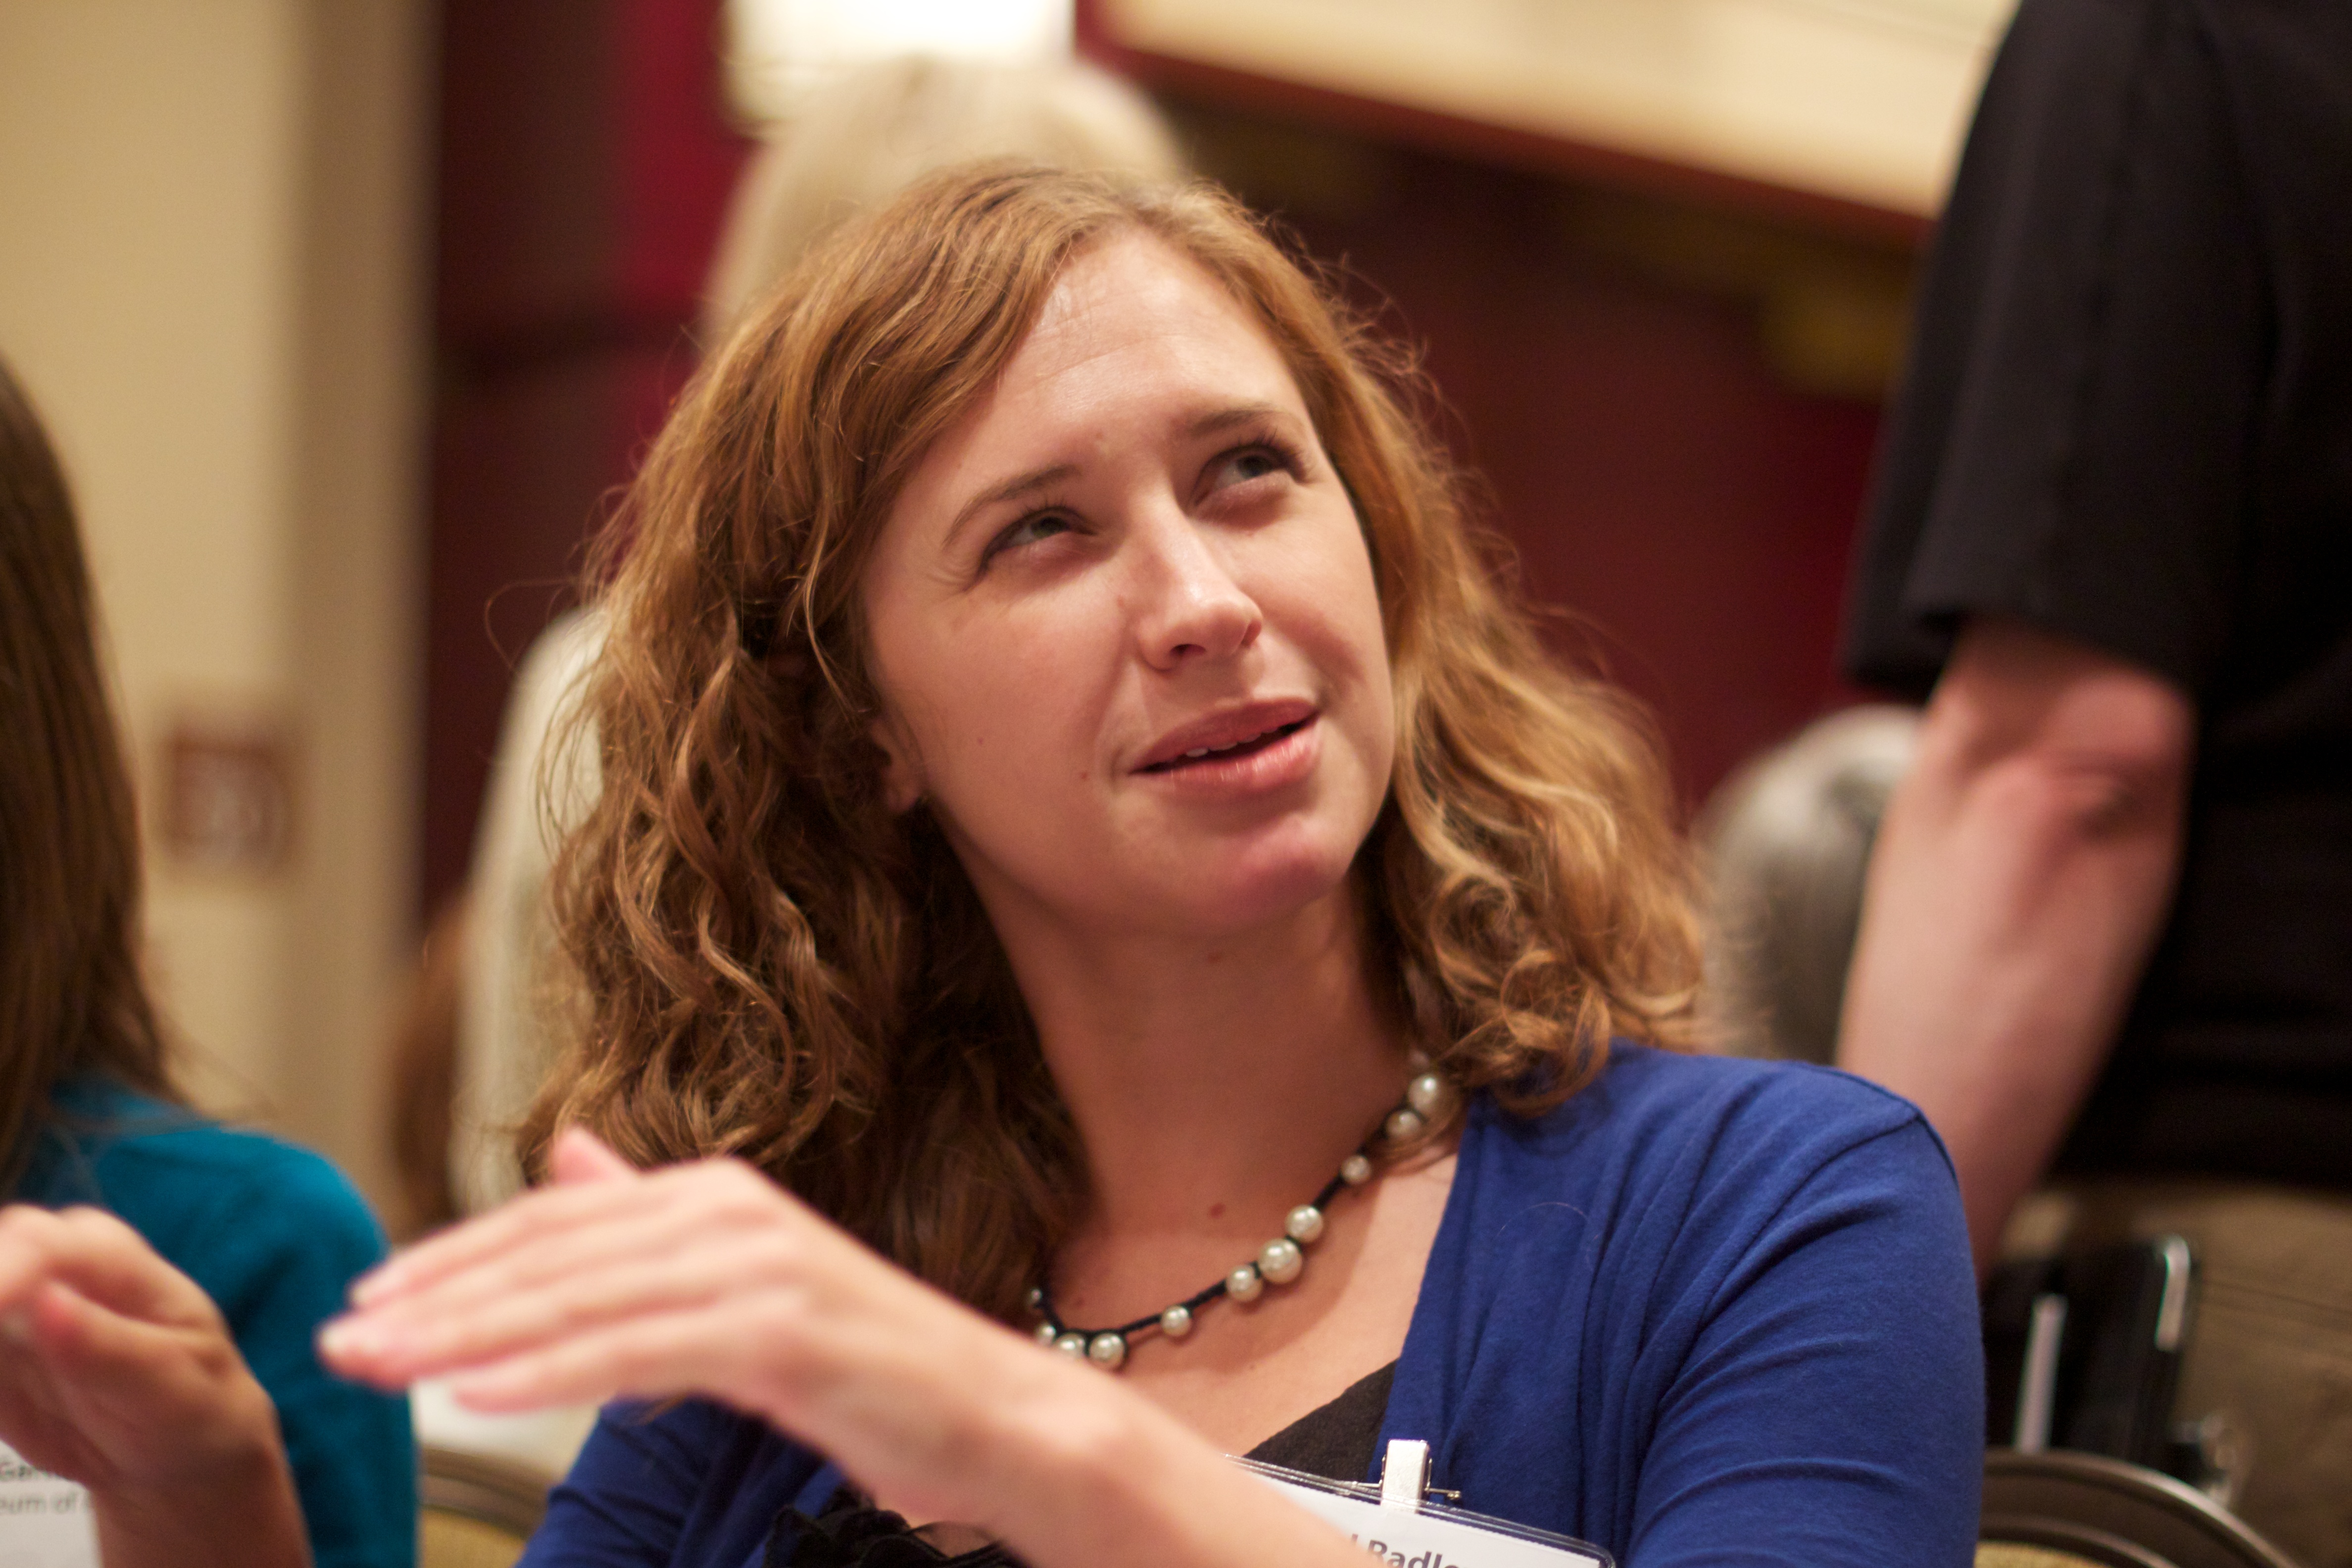
person, people, woman, student, facial expression, smile, conversation, mcn2010